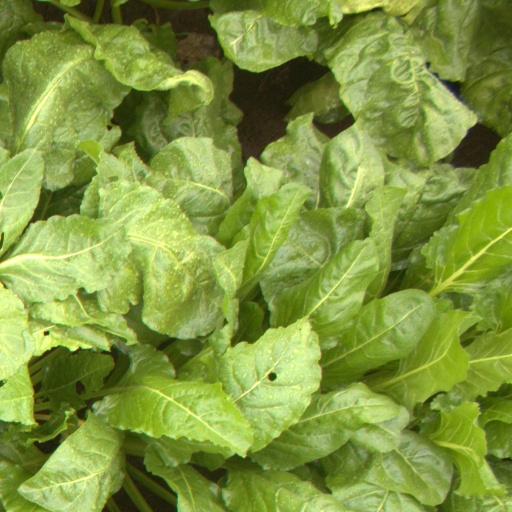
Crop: sugar beet